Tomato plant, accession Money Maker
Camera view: horizontal (90 deg, fisheye); turntable rotation: 30 degrees
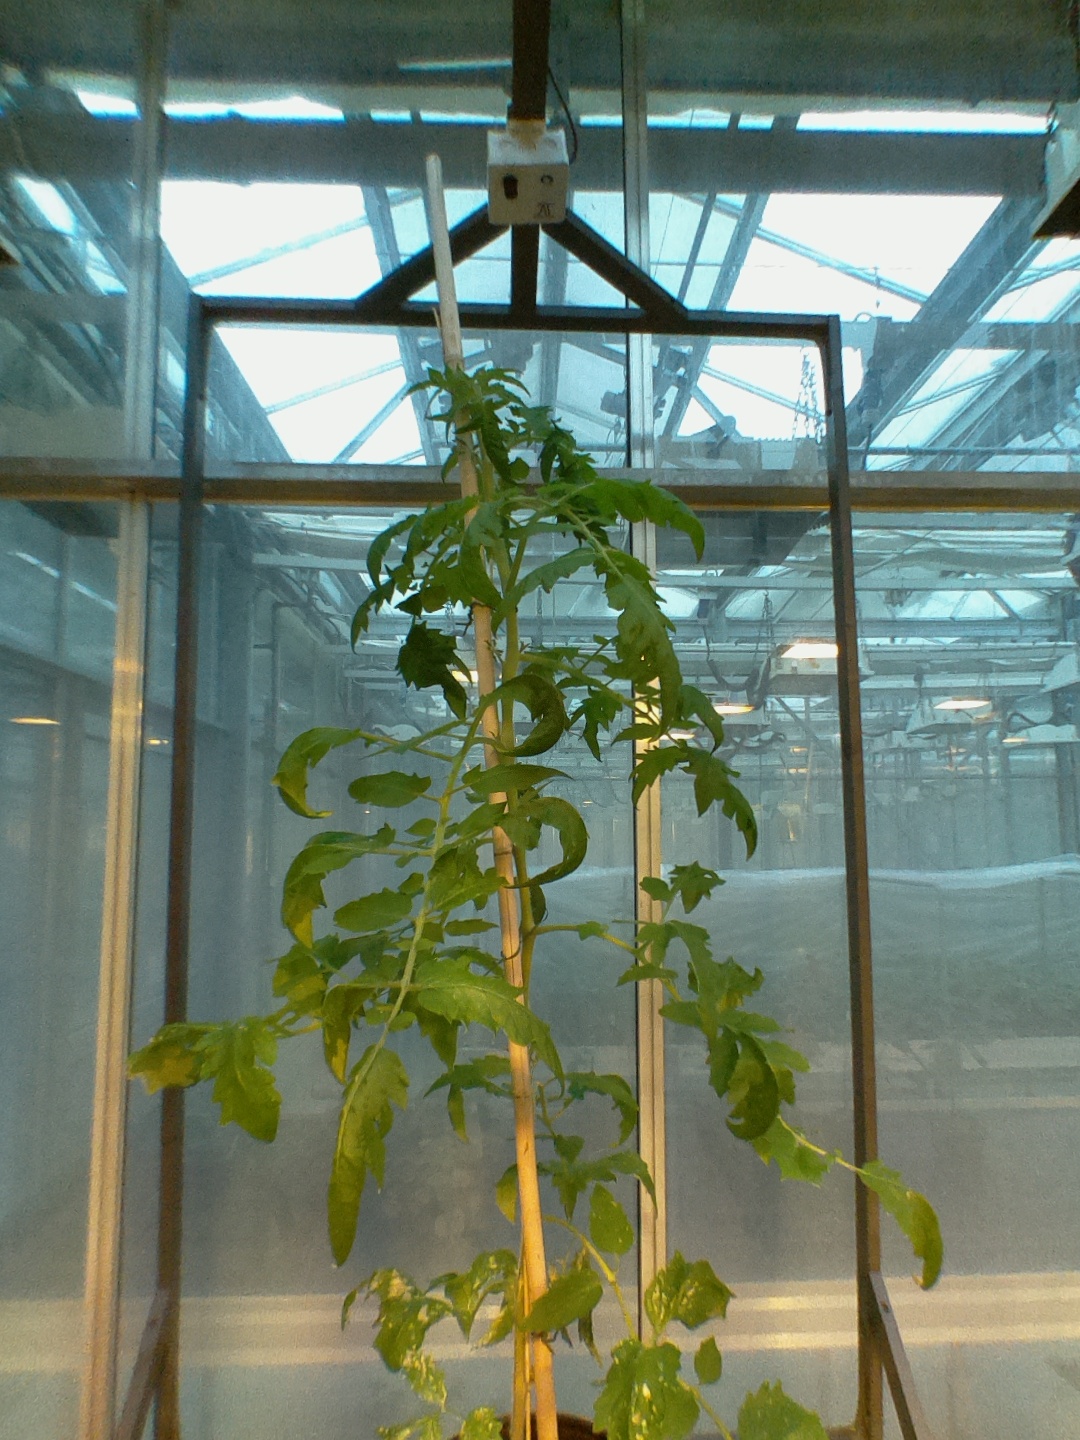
BBCH growth stage 55: 5 inflorescences visible